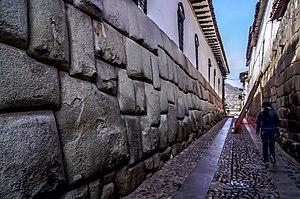
Inca Roca était le sixième souverain inca du royaume de Cuzco. Son existence est semi-légendaire, comme celle des sept premiers rois incas. Il est le premier souverain inca à porter le titre de Sapa Inca, et à incorporer le terme d'Inca à son nom de règne.